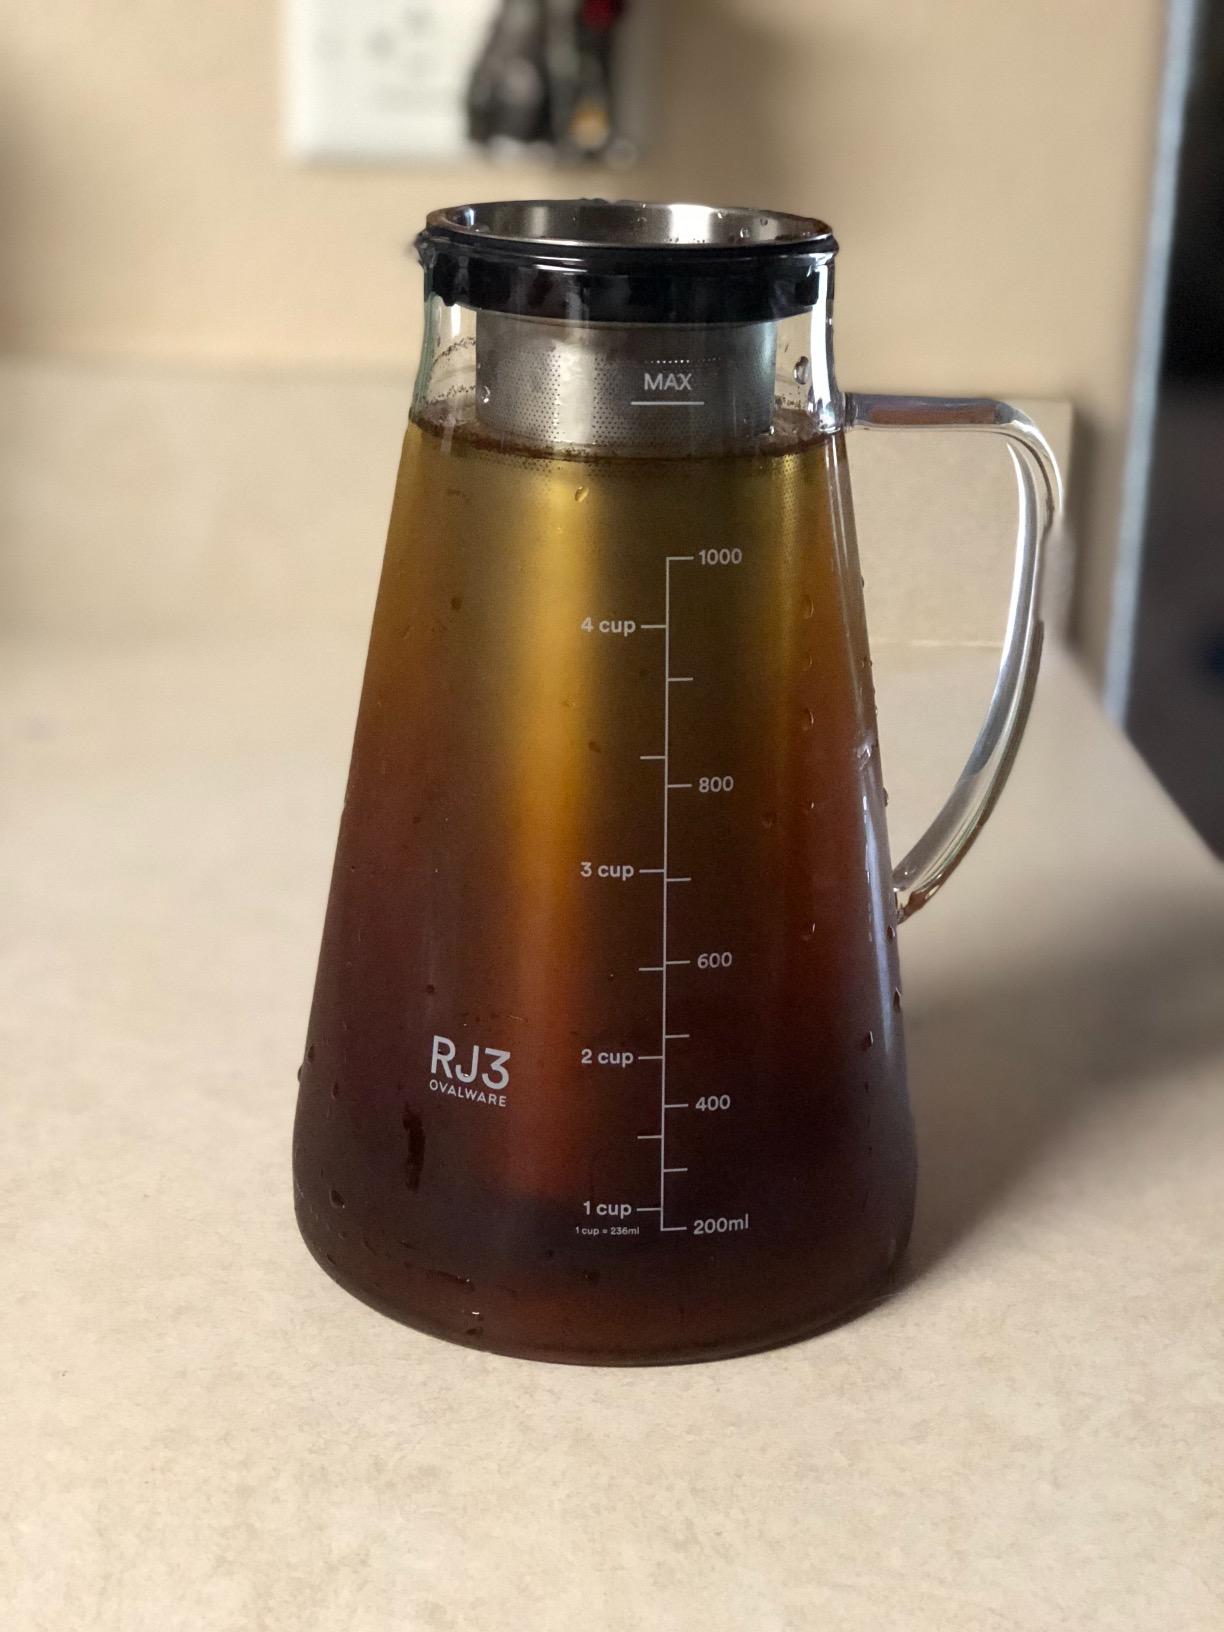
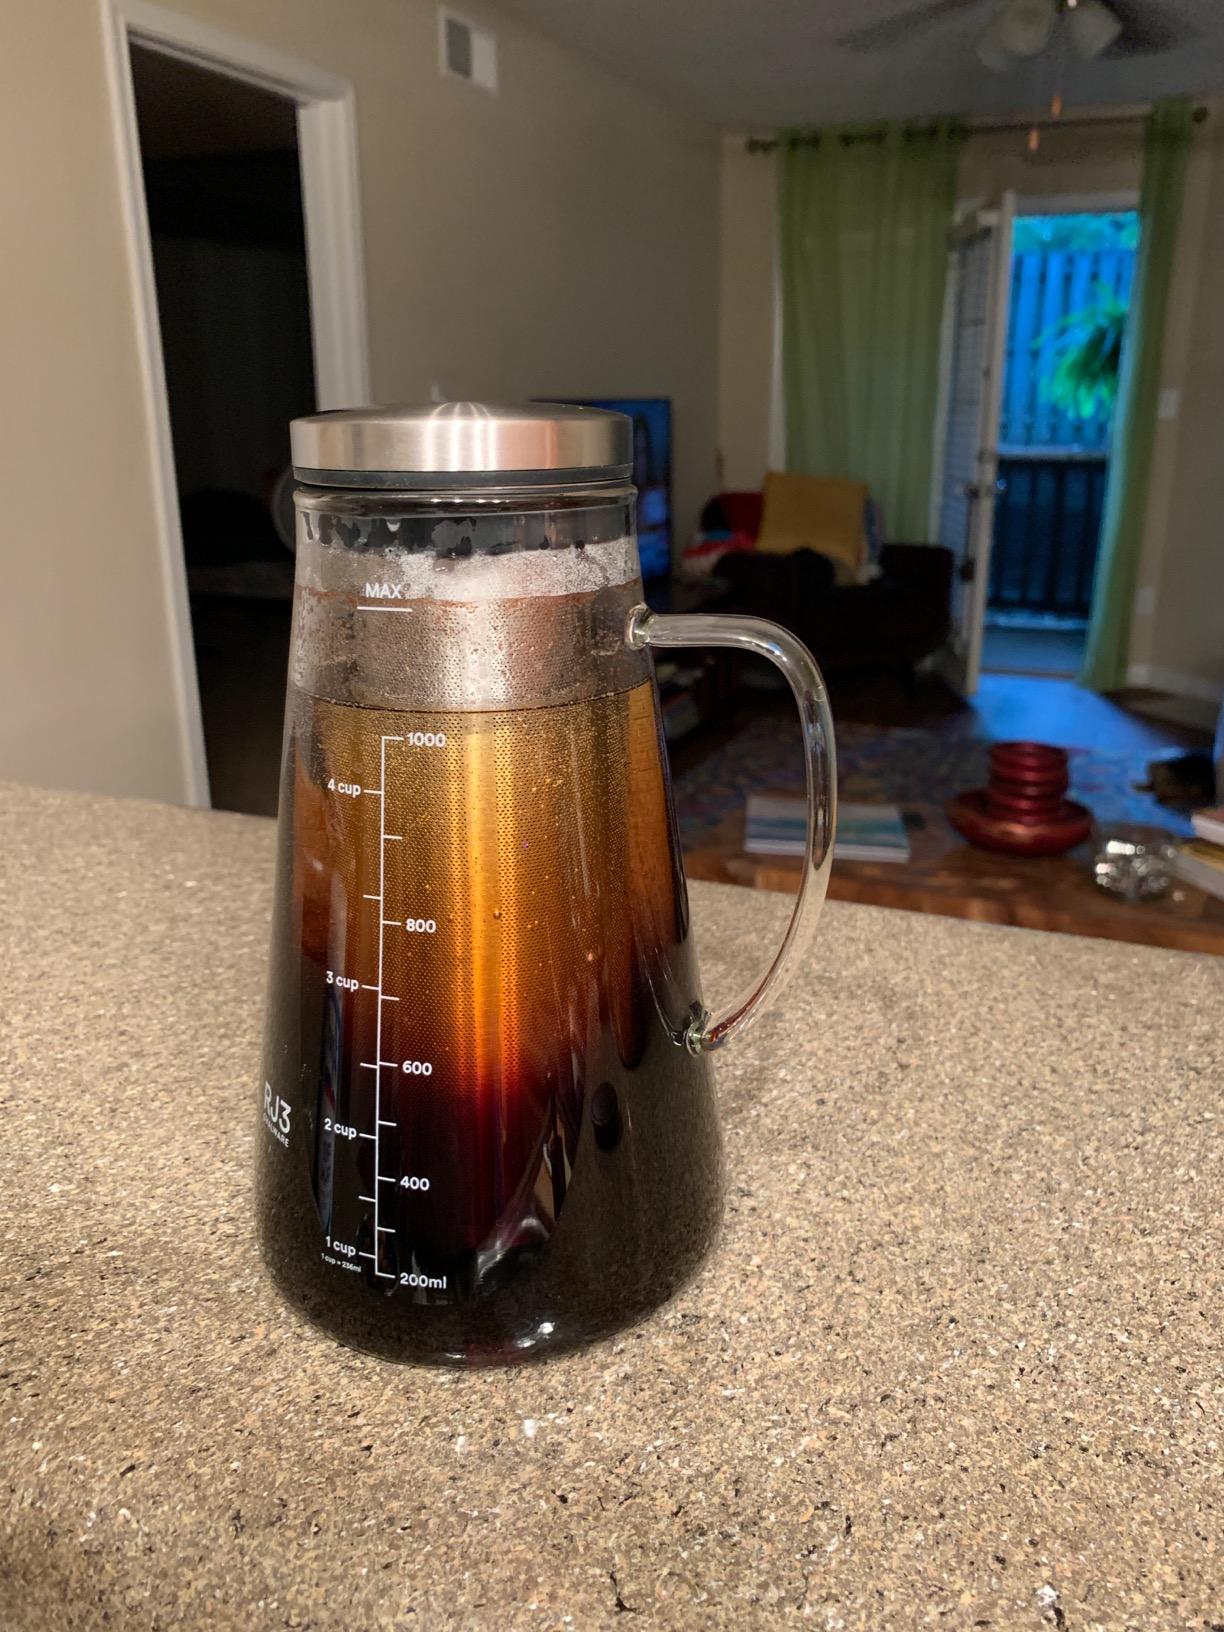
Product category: items_tea
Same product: yes